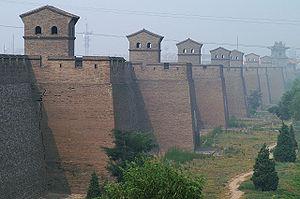
Pingyao est une ville de la province du Shanxi en Chine. Elle est le chef-lieu du xian éponyme, placé sous la juridiction de la ville-préfecture de Jinzhong. Elle est située à 81,5 km au sud-sud-ouest de la capitale provinciale Taiyuan et à 475 km au sud-ouest de Pékin.
Cet article recense les sites inscrits au patrimoine mondial en Chine.